Marie Vuillemin

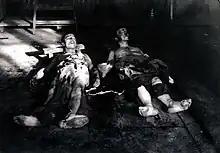
Dead bodies of Octave Garnier (left) and (right), after the police raid

That evening, while Vuillemin was cooking a vegetarian meal of macaroni and Garnier prepared potatoes and leeks, they heard a shout from their garden gate: "Surrender in the name of the Law!" A gun-battle ensued between the police on one side and and Garnier on the other. Prefect Louis Lépine ordered a ceasefire in order to allow the gang to surrender. Vuillemin quickly ran out of the house; she was taken into custody while the police finished their operation. The police bombarded the house with machine gun fire and explosives, covering a team's entry into the building, where they finally killed Valet and Garnier.